Violin Sonata No. 17 (Mozart)

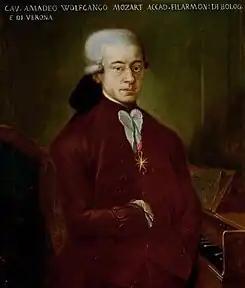
1777 portrait of Mozart

Violin Sonata No. 17 in C Major, K. 296, was composed by Wolfgang Amadeus Mozart on 11 March 1778 in Mannheim, Germany and was first published in 1781 as part of Mozart's Opus 2 collection. It is the first work of his 'mature sonatas' (those not written in his childhood), which were written between 1778 and 1788. The work was dedicated to Josepha Barbara Auernhammer.